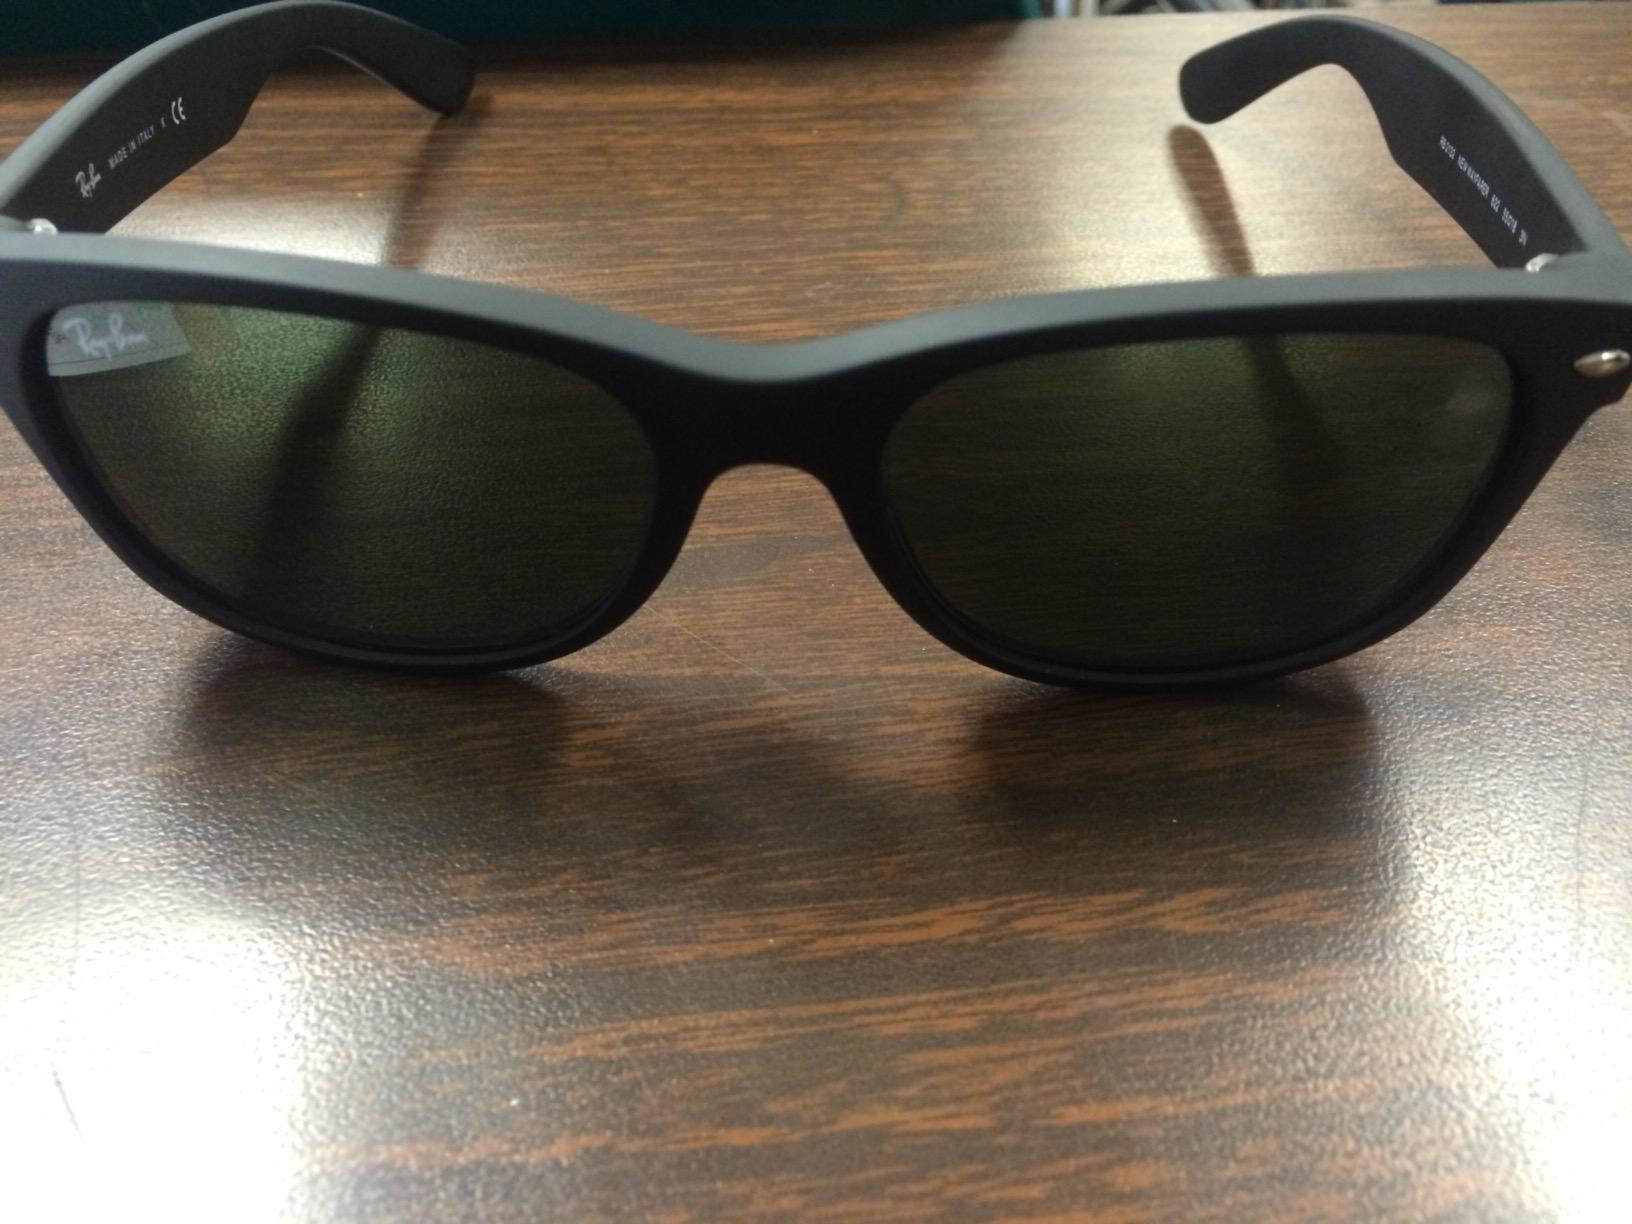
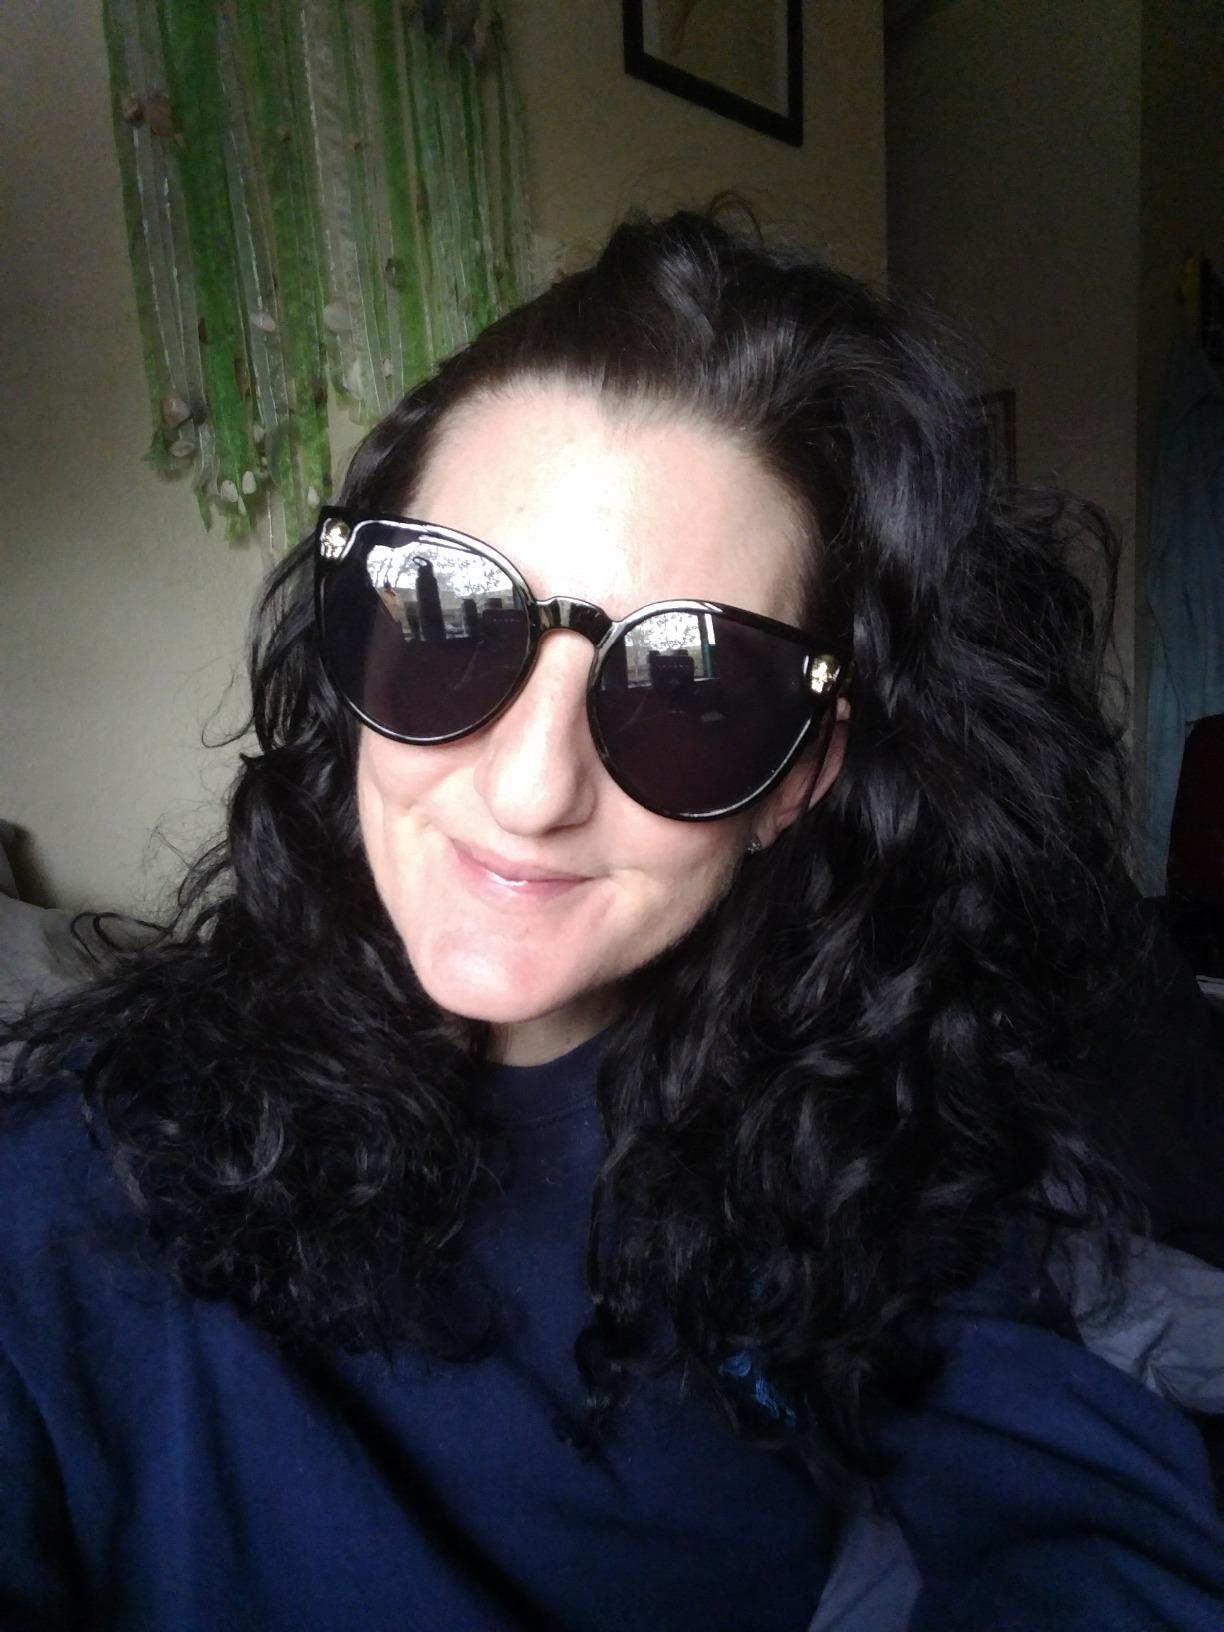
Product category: accessories_sunglasses
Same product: no